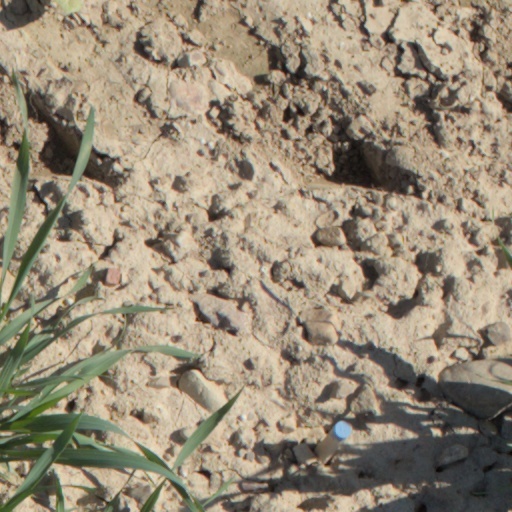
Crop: wheat